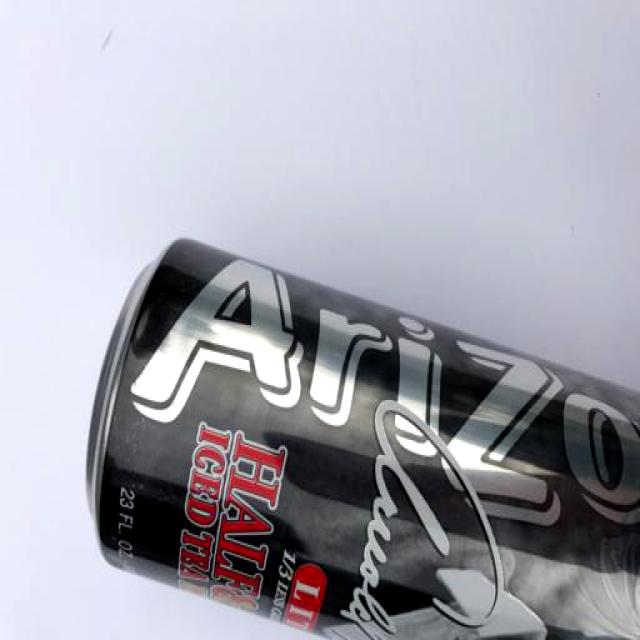
Label: Metal